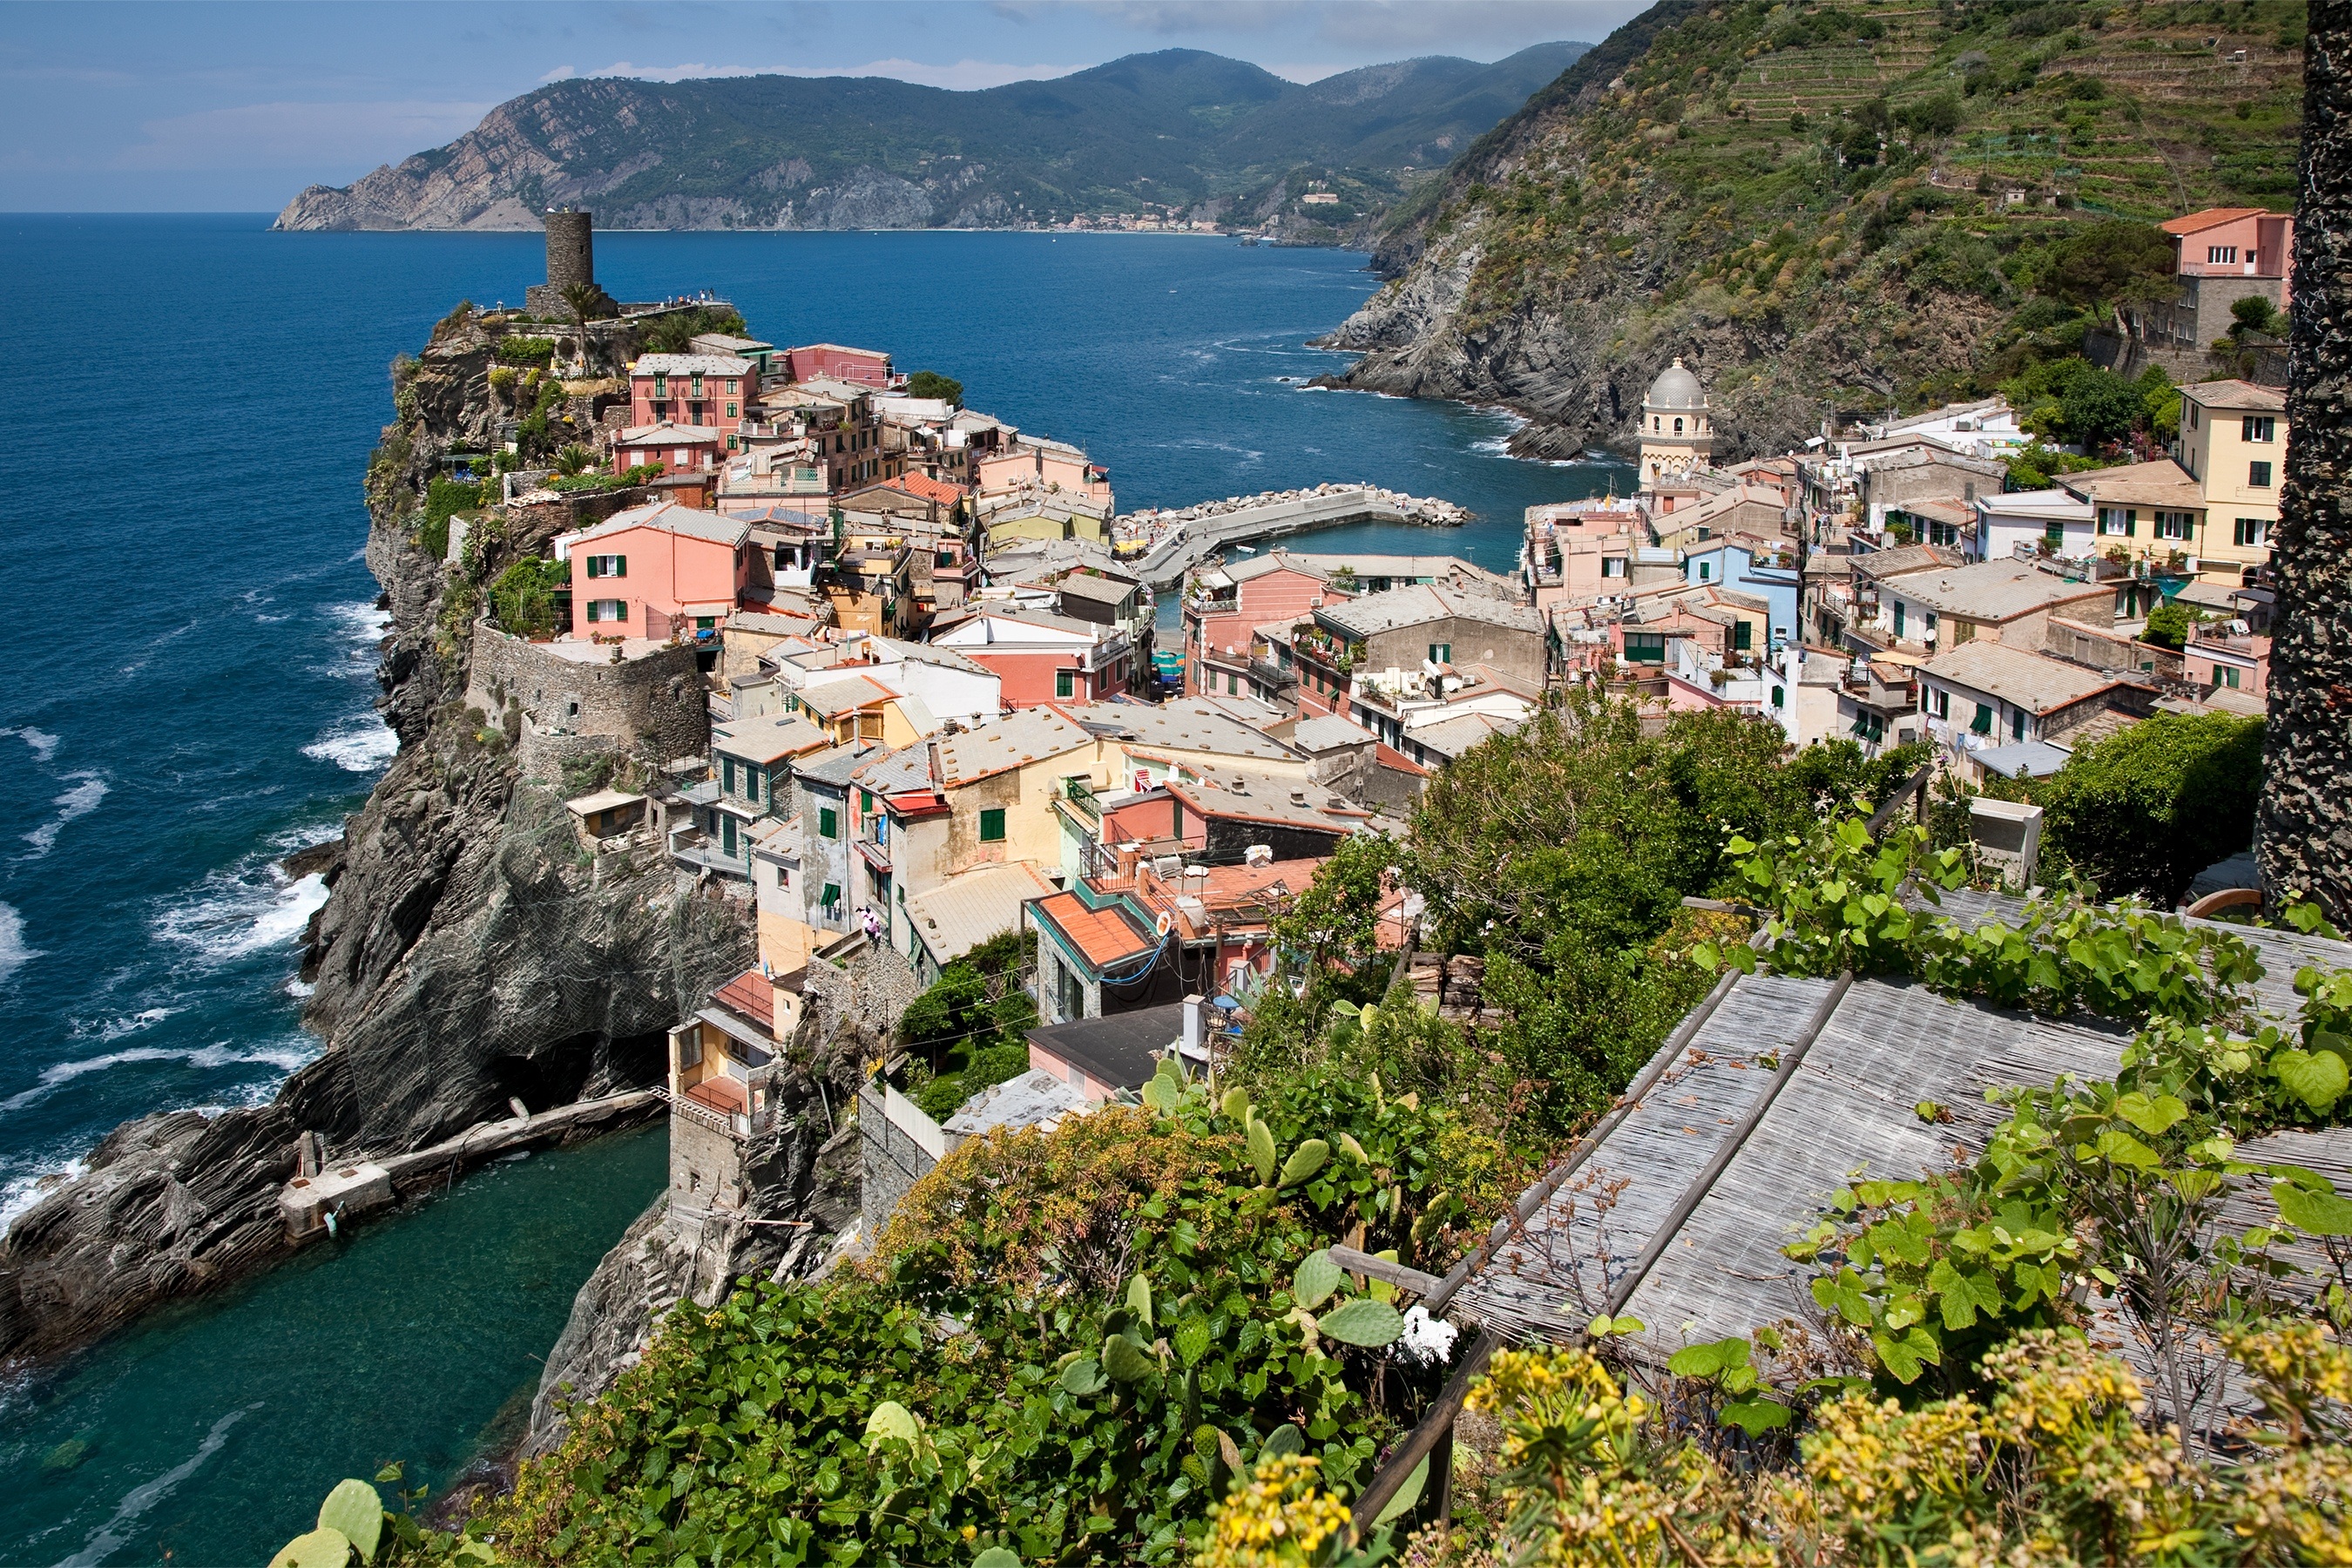
sea, coast, town, mountain range, vacation, village, cliff, panoramic, cove, bay, fjord, tourism, terrain, cape, terra, liguria, aerial photography, cinque, geographical feature, cinque terra, liguria coastline